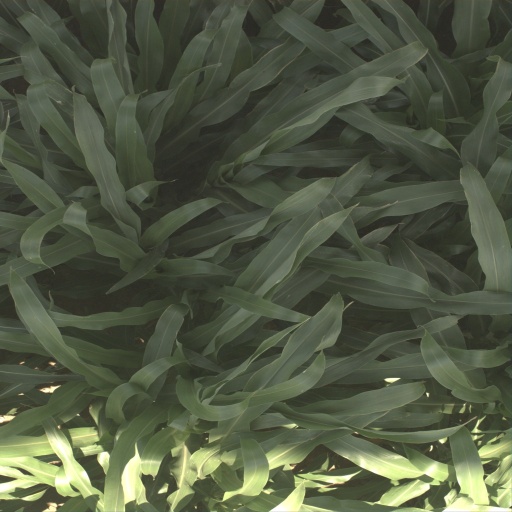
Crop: sorghum